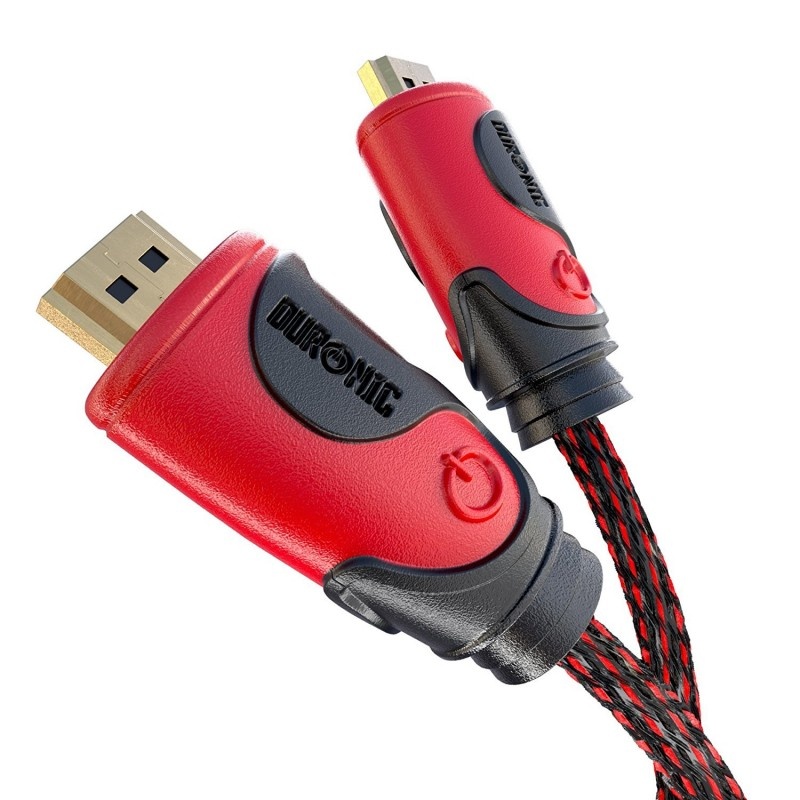
Duronic HDC03 / 5 m | Câble HDMI dernière génération 2.0 | 5 mètres |Connecteurs en plaqué Or 24K | Permet la Transmission Rapide de Signal 3D 4K 2160p | Ethernet
Duronic présente sa gamme de câble HDMI dernière génération V2 / 2.0 qui permet d'utiliser les dernières spécifications disponibles sur le marché. Que vous souhaitiez transmettre un signal 4K / 2160P ou full HD 1080P et inférieur, ces câbles assureront un signal sans interférence de qualité. Les câbles HDC03 incluent également la connexion Ethernet qui permet de partager un signal vidéo et audio ainsi qu'internet, particulièrement utile pour connecter une box TV internet à votre écran de télévision ou votre console de jeux et bénéficier ainsi aussi bien de l'image, du son que de l'internet via le branchement d'un seul câble. Ces câbles bénéficient de la qualité Duronic et ont été conçus pour fonctionner à très haute vitesse grâce à leur construction interne. Les connecteurs en plaqué or 24K assurent la transmission d'un bout à l'autre et permettent de garantir résistance à la corrosion, facilité à prendre en main et conductivité maximale. Le blindage interne se compose de trois couches qui permettent de rejeter toutes les ondes électromagnétiques provoquant l'apparition d'artefacts ou une perte de signal et de fluidité. Le blindage externe se compose de nylon tressé permettant de protéger le câble contre les chocs, les pincements et l'abrasion. Tous les matériaux ont été attentivement choisis pour assurer performance et durabilité et sont conformes à la certification RoHs. Les câbles HDC03 de Duronic sont disponibles en 0,5 / 1 / 2 / 3 / 5 mètres. Nous proposons également une gamme de câble HDMI avec une tête en métal (HDC04).
Brand: Duronic
Category: Electronics > Electronics Accessories > Cables > Audio & Video Cables > HDMI Cables